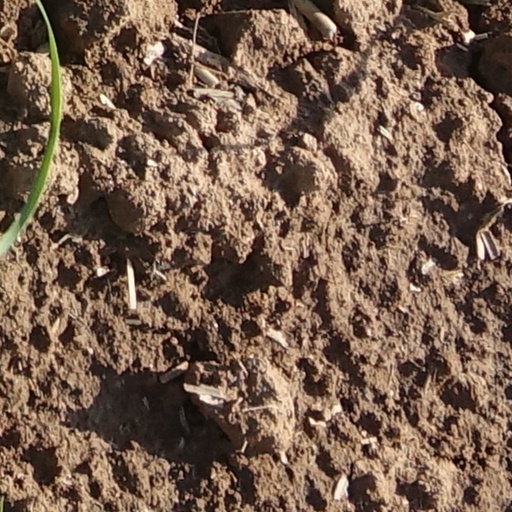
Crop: wheat